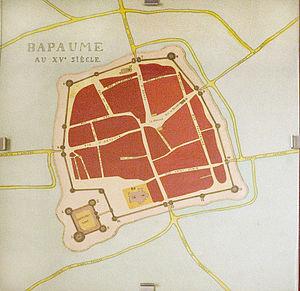
L'enceinte du Bapaume est un ancien ensemble de fortifications qui protégeait la ville de Bapaume entre le Moyen Âge et le XIXᵉ siècle.